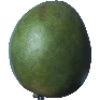
Label: Mango 1